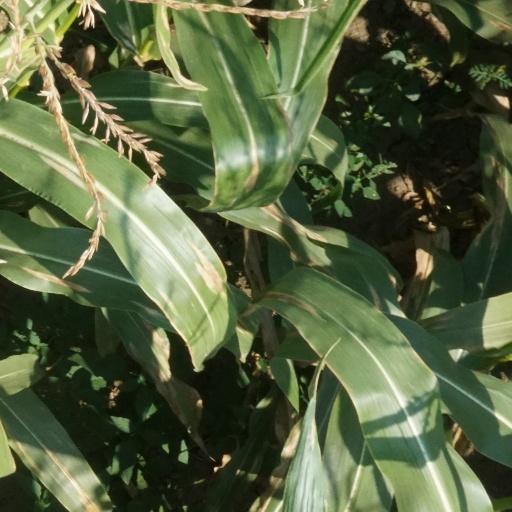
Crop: maize; corn